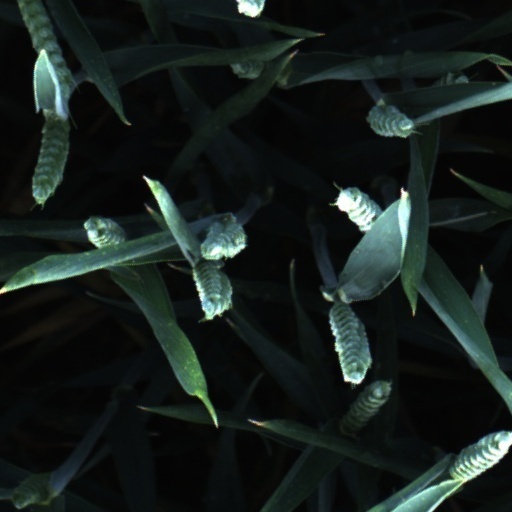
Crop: wheat